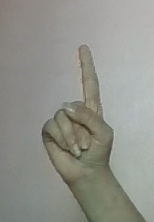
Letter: bb